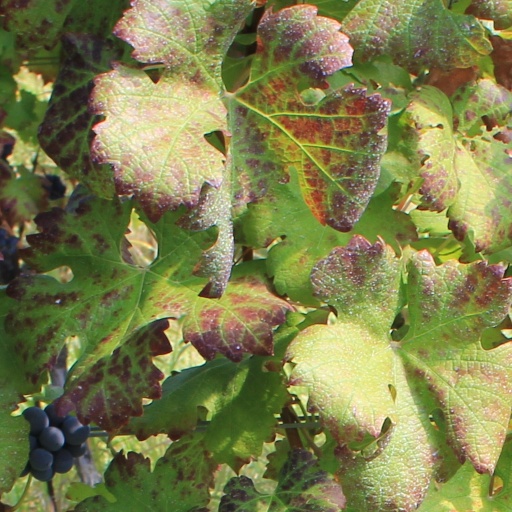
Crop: grape